Romantic literature in English

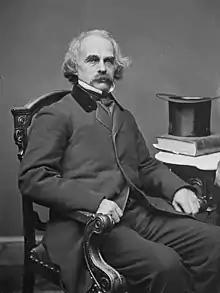
Nathaniel Hawthorne

Romantic Gothic literature made an early appearance with Washington Irving's "The Legend of Sleepy Hollow" (1820) and "Rip Van Winkle" (1819); there are picturesque "local color" elements in Washington Irving's essays and especially his travel books. From 1823, the prolific and popular novelist James Fenimore Cooper (1789–1851) began publishing his historical romances of frontier and Indian life, to create a unique form of American literature. Cooper is best remembered for his numerous sea-stories and the historical novels known as the "Leatherstocking Tales", with their emphasis on heroic simplicity and their fervent landscape descriptions of an already-exotic mythicized frontier peopled by "noble savages", exemplified by Uncas, from "The Last of the Mohicans" (1826) show the influence of Rousseau's (1712–78) philosophy. Edgar Allan Poe's tales of the macabre that first appeared in the early 1830s, and his balladic poetry was more influential in France than at home.